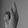
ASL letter: K